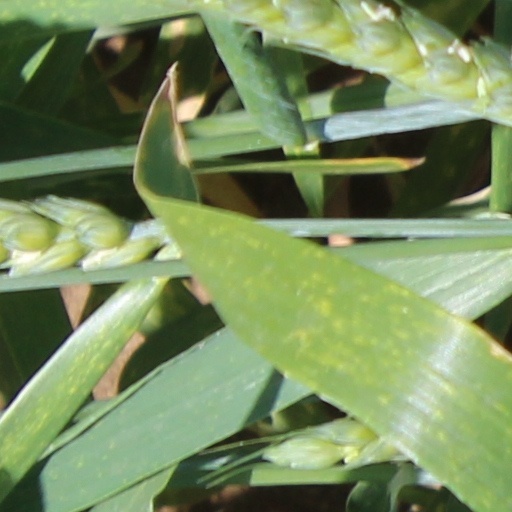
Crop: wheat